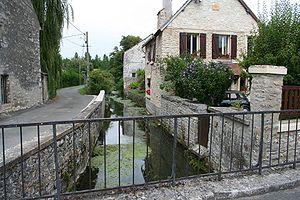
Le ru de Roconval au Mauverand, commune d'Amenucourt - Val-d'Oise, France
Amenucourt est une commune française située dans le département du Val-d'Oise en région Île-de-France. C'est une petite commune rurale de la vallée de l'Epte, membre du parc naturel régional du Vexin français, à une soixantaine de kilomètres à l'ouest de Paris.